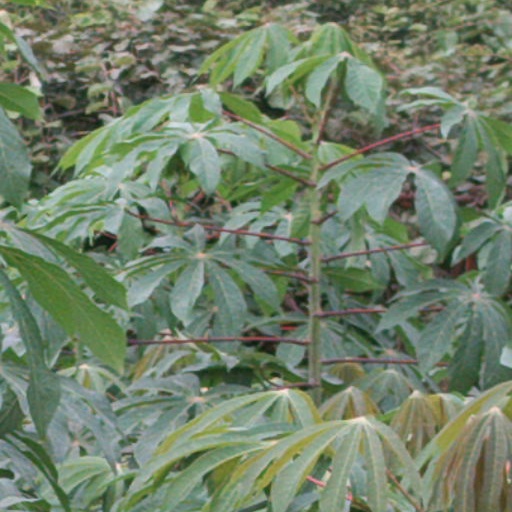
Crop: cassava